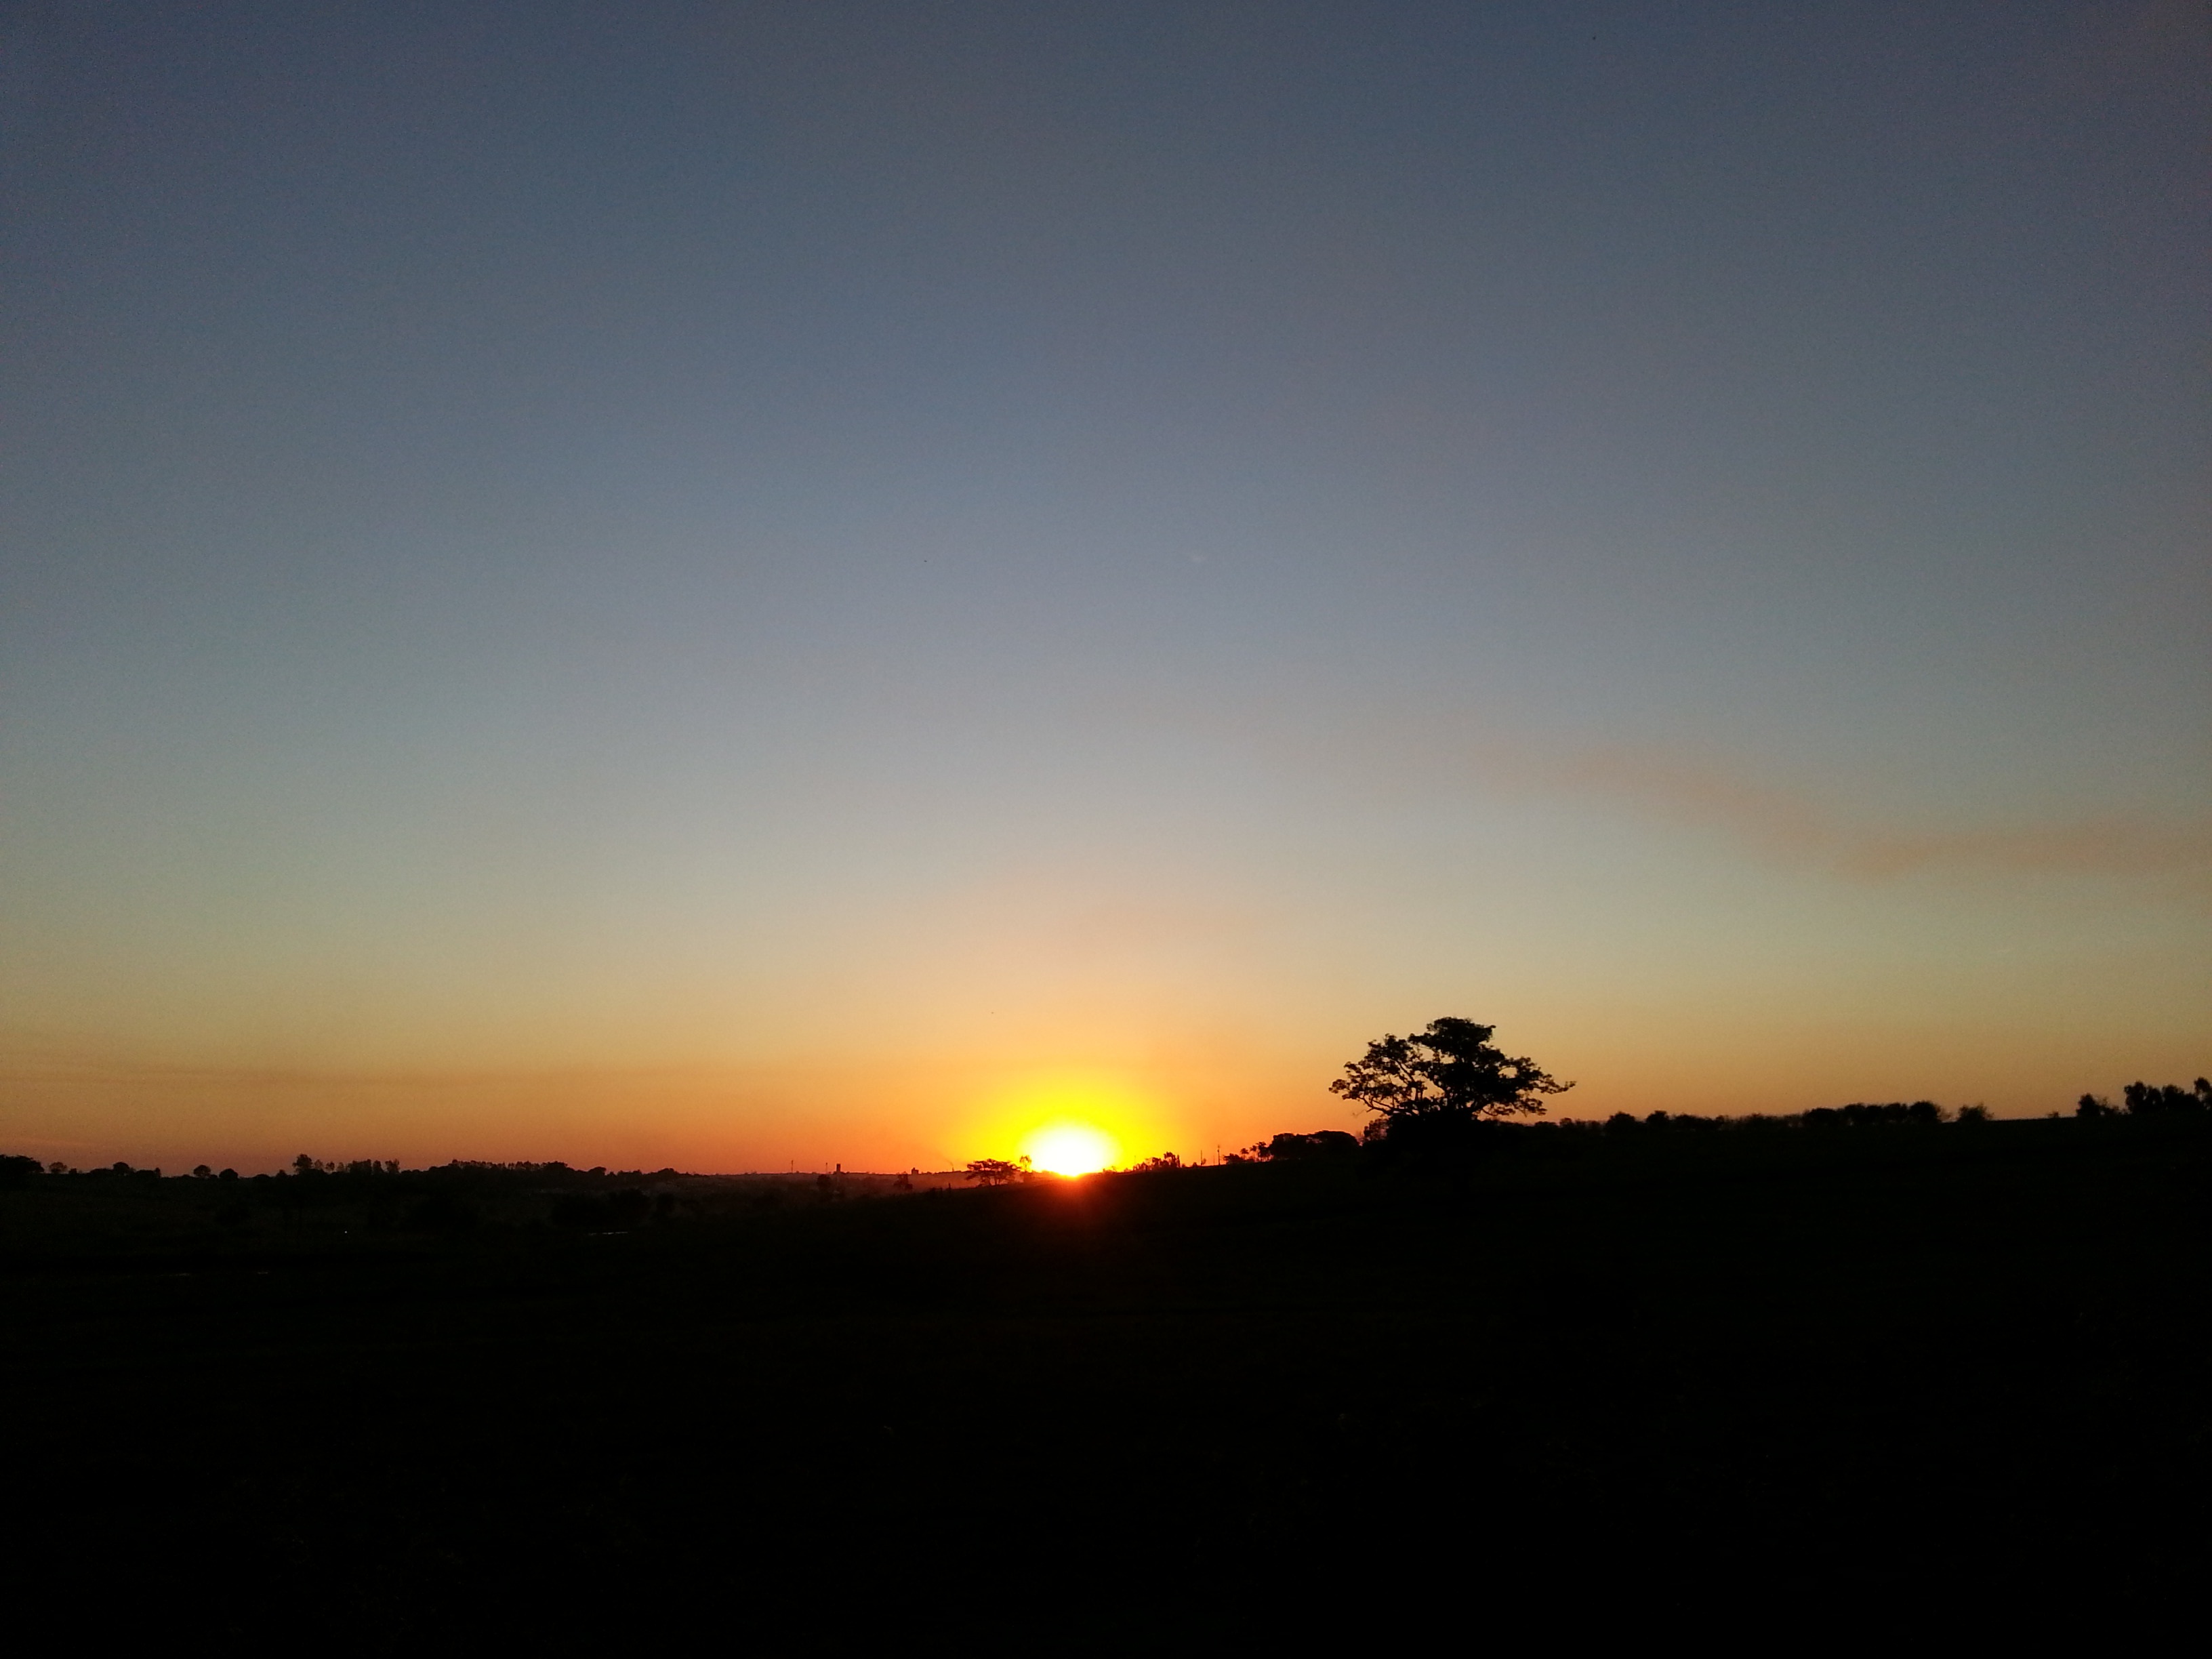
landscape, nature, horizon, cloud, sky, sun, sunrise, sunset, field, sunlight, morning, hill, dawn, atmosphere, dusk, evening, plain, sol, afternoon, eventide, afterglow, rays of sunshine, finale, atmospheric phenomenon, red sky at morning